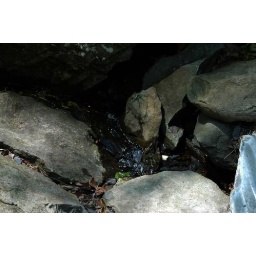
Clear water like this bubbles up out of the ground at many of the rock formations in the park.